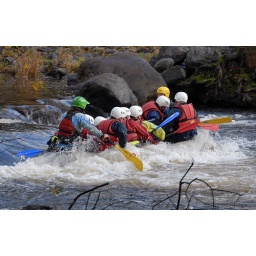
Team Building in Snowdonia. Riding the white water of the River Dee, Llangollen.